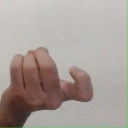
अक्षर: ज